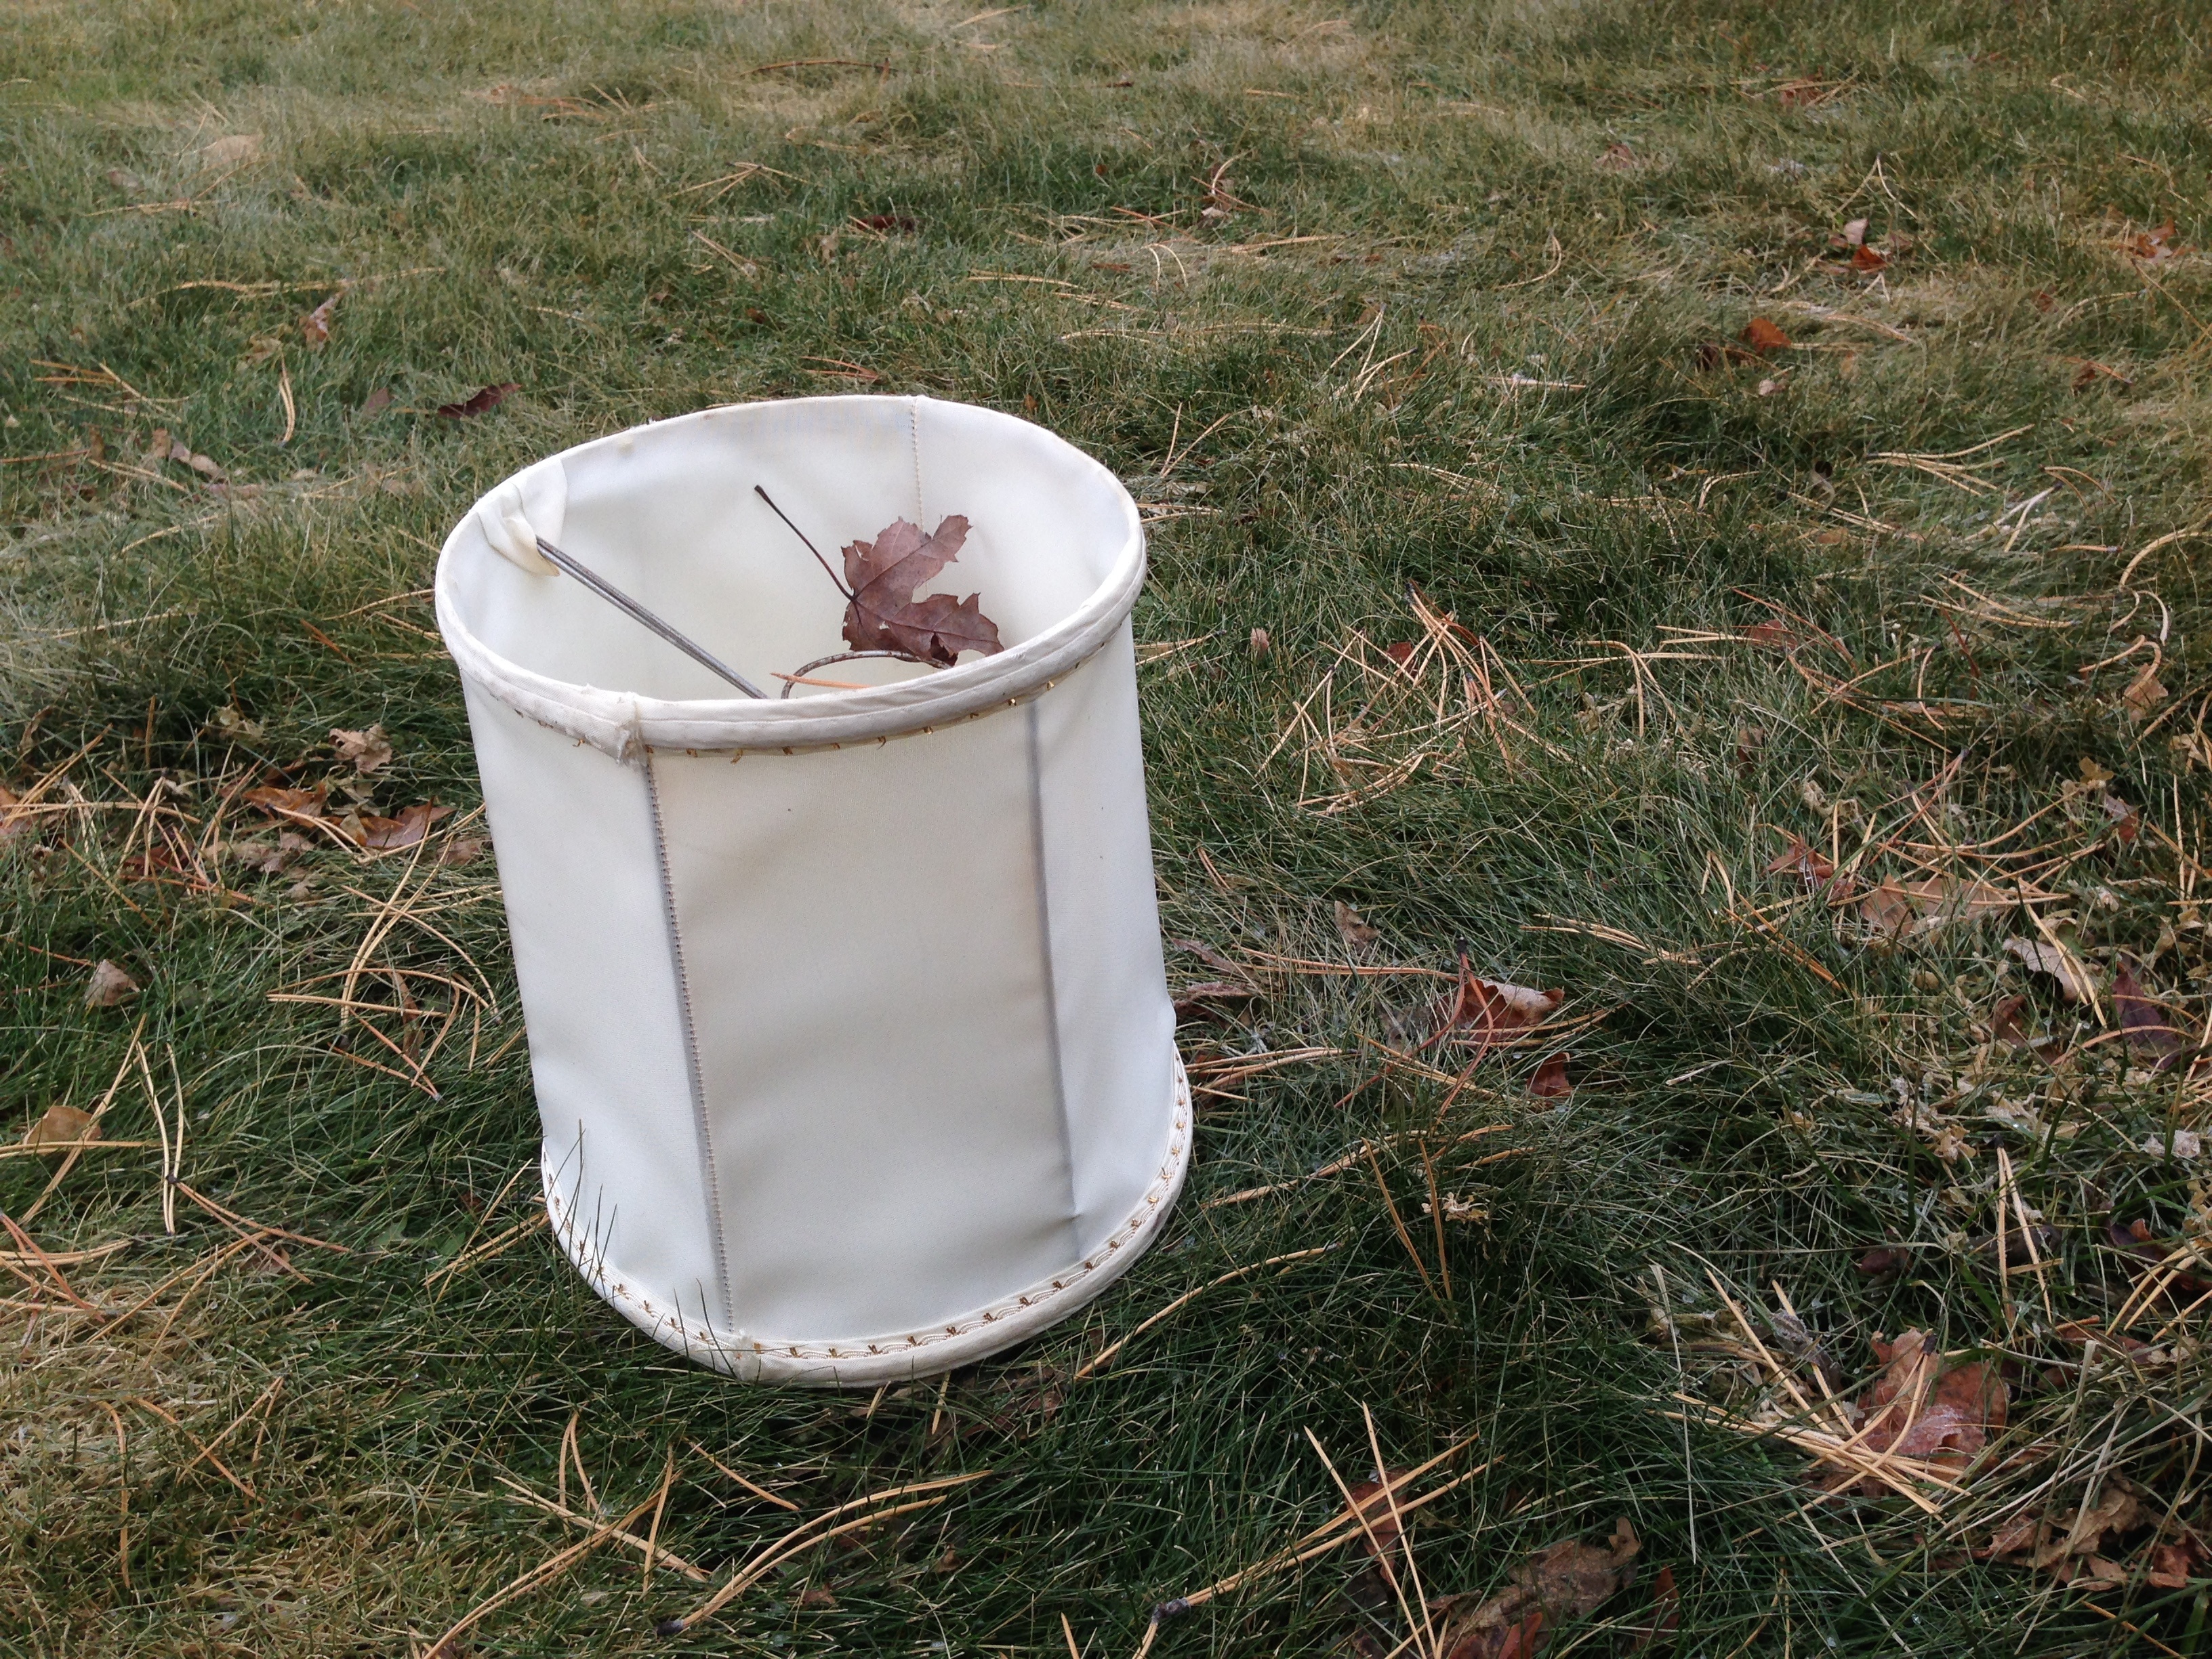
grass, lawn, furniture, litter, man made object